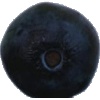
Label: blueberry